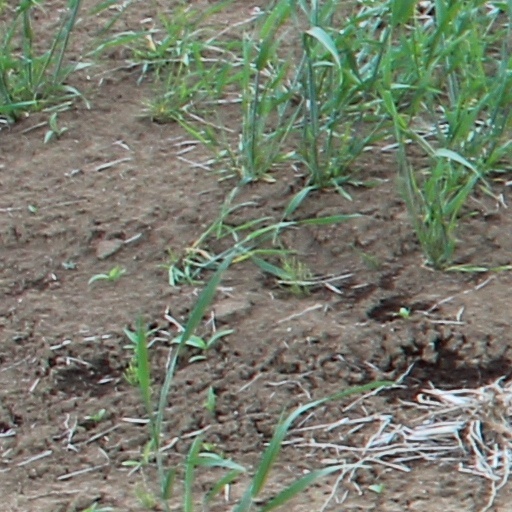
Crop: wheat